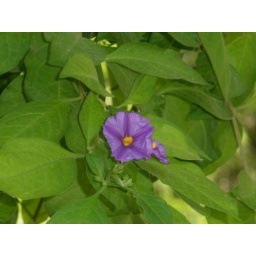
A flower in a tree